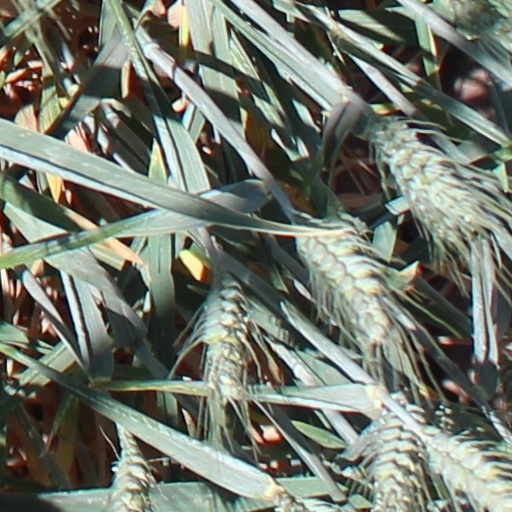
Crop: wheat